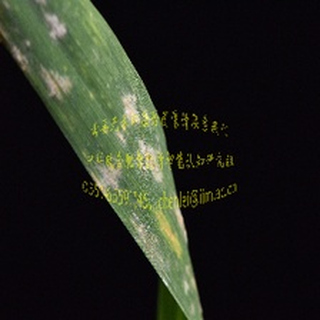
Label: wheat_mildew